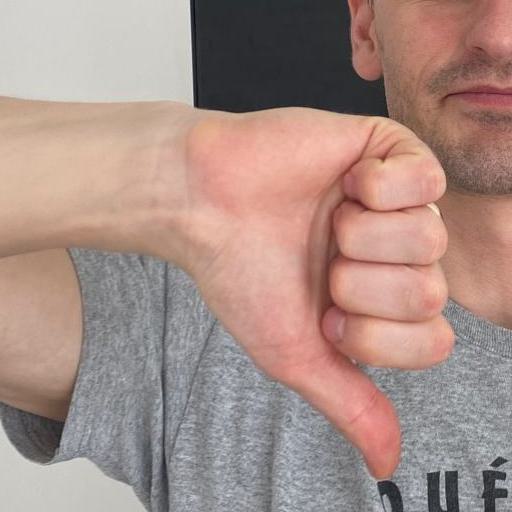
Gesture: dislike